John Meredith (general)

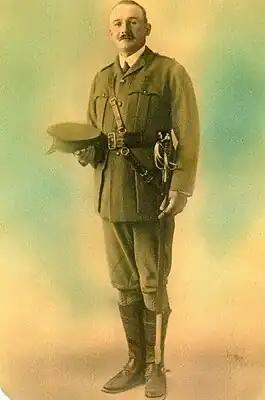

The 1st Light Horse regiment arrived back in Alexandria on 27 December 1915 and on 14 January 1916 was ordered to join the Western Frontier Force, defending the Sudan against the Senussi. On 5 May, Meredith once again took over command of the 1st Light Horse Brigade when Brigadier General Charles Cox went to England on sick leave, holding the rank of colonel while in command of the brigade. Meredith commanded the 1st Light Horse Brigade at the Battle of Romani in early August 1916, when his men fought off a series of Turkish attacks. He relinquished command the brigade on 26 August 1916 and reverted to the rank of lieutenant colonel. For his role in this battle, Meredith was mentioned in despatches and awarded the Distinguished Service Order (DSO) and, in February 1917, the Serbian Officer of the Order of the White Eagle.